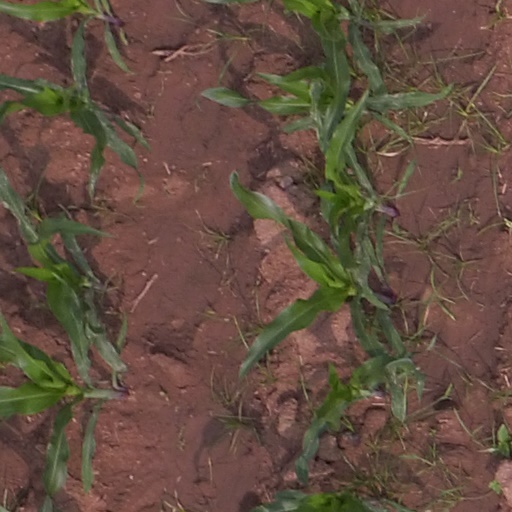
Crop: maize; corn